Arsenio Luz

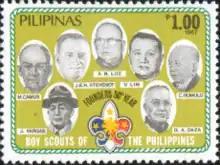
Luz (centre) Founders of the Boy Scouts of the Philippines. Stamp for National Boy Scout Movement 50th Anniversary, 28 Oct 1987.

In 1928, Luz registered to be a member of the Cebu Council, Boy Scouts of America. On October 31, 1936, Luz and the other Boy Scouts of the Philippines (BSP) founders officially chartered the BSP in Commonwealth Act No. 111 authorized by President Manuel Quezon. Later, he was appointed as Secretary of the Boy Scout Foundation by Joseph Stevenot and served in the BSP's National Executive Board.